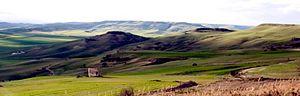
La région des Pouilles, dite plus couramment les Pouilles, voire la Pouille, est une région d'Italie, située dans l'extrême sud-est du pays. Son gentilé est Apulien. La région compte un peu plus de 4 millions d'habitants et son chef-lieu et principale agglomération est Bari. Délimitée par les régions de Molise au nord, de la Campanie à l'ouest et de la Basilicate au sud-ouest, la région est baignée par la mer Adriatique à l'est et la mer Ionienne au sud. Administrativement, la région comprend la ville métropolitaine de Bari et les provinces de Barletta-Andria-Trani, Brindisi, Foggia, Lecce et Tarente.